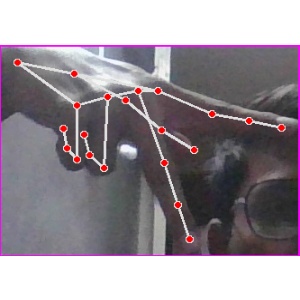
अक्षर: प